Pleasance Church

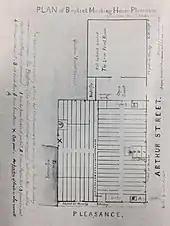
Plan of the Arthur Street Baptist meeting-house, occupied from 1835 by Arthur Street Relief Church

Arthur Street was formed as a congregation of the Relief Church in 1825 when a large number left the Cowgate Chapel due to a controversy over the congregation's finances. The application to form a new church was signed by 552 of the Cowgate's members. They worshipped at the Caledonian Theatre before moving to a new church with 1,233 sittings on Brighton Street in January 1827. The costs of this building proved too much and, by 1834, the congregation was worshipping in the Freemasons’ Hall. From March 1835, the congregation occupied a chapel on Arthur Street, which had been built for a Baptist congregation.